Rive-de-Gier

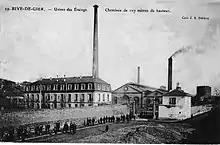
Marrel frères Etaings factory in Châteauneuf

In 1837 H. Pétin and J. M. Gaudet, mechanics and forgers, set up shops at Saint-Chamond and Rive-de-Gier.